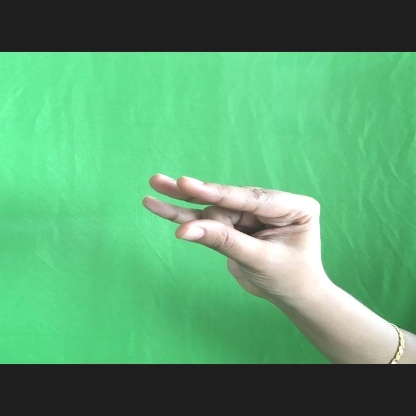
Mudra: Kangulam